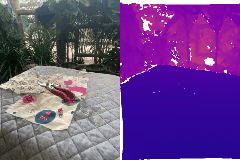
Label: scissor